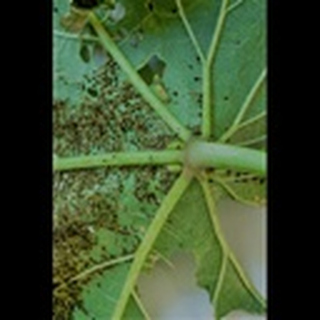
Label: cotton_aphids